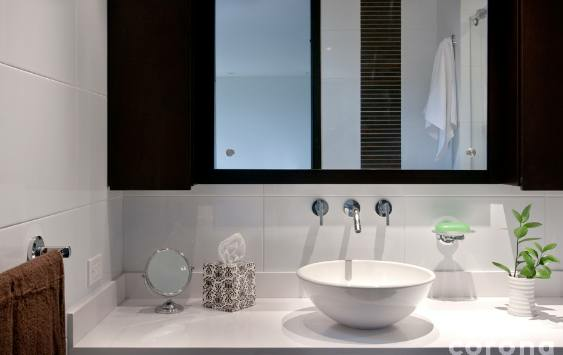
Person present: No